Cyprus Museum

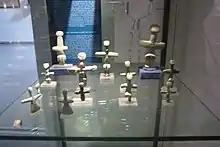
Chalcolithic cruciform figurines found in Lemba. These are made from picrolite and on display in Gallery 1.

Soon after its inception, the museum started receiving items from the numerous excavations on the island, mainly run by British and European expeditions. Indicative are the annual excavation reports published in "The Journal of Hellenic Studies" from 1890 onwards. The first organised catalogue was soon compiled and published in 1899 by Sir John Myres and Max Ohnefalsch-Richter. The collections of the museum were greatly augmented by the first large scale systematic excavations carried out by the "Swedish Cyprus Expedition" between 1927 and 1931 under the direction of professor Einar Gjerstad.